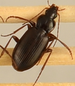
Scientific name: Calathus advena
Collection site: Rocky Mountains NEON (RMNP), plot RMNP_014